Mission Citrus Growers Union Packing Shed

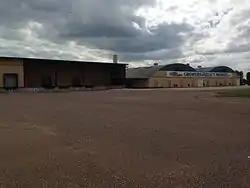
Mission Citrus Growers Union Packing Shed

The Mission Citrus Growers Union Packing Shed in Mission, Texas, also known as Edinburg Citrus Association and as Growers Select Produce Packing Shed, is a historic packing house. It was built in 1944. It was listed on the National Register of Historic Places in 2002.